Gòtics RC

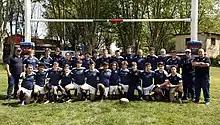
Gòtics RC under-16 team in 2018.

Gòtics RC's uniform is a simple but very formal and traditional uniform due to the one worn by the previous team (Espanyol Rugby Club) . The uniform colours are blue and white.